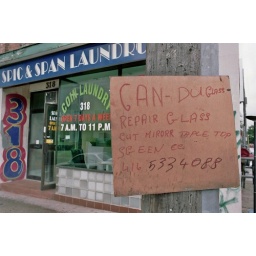
Reads &amp;quot; can-du glass repair glass cut mirror taple top SGEEN ec&amp;quot;Taken at Harbord and Grace by the Linux Cafe.